Soldato-class destroyer

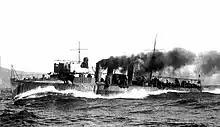
"Ascaro" at high speed

The Soldato class (also known as the Soldati class) was a class of destroyers of the Italian (Royal Navy) built by Ansaldo of Genoa prior to the First World War. Ten were built for the "Regia Marina" between 1905 and 1910, while an eleventh ship was built for China but purchased by Italy before completion. They served during the First World War, where one was lost, with the remaining ships sold for scrap in the 1920s and early 1930s.